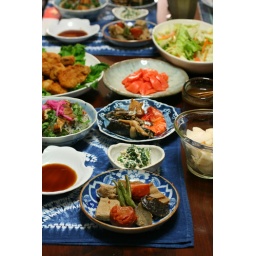
New Year's table in my parents' house